Disney's Contemporary Resort

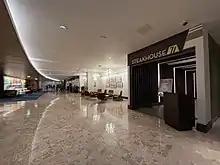
Steakhouse 71, a 2021 addition to the resort and replacement of "The Wave… of American Flavors"

There are several restaurants in Contemporary's main building. California Grill is a full-service dining restaurant located at the top (15th floor) of Contemporary's tower, formerly Top of the World Lounge. A second full-service restaurant, Steakhouse 71, is located on the first floor of the main tower in a space formerly occupied by The Wave...of American Flavors and, before that, the Fiesta Fun Center arcade. Its theming and name are both inspired by the resort's opening year, 1971. Two restaurants, a character buffet (Chef Mickey's) and a quick-service facility (Contempo Café), are located on the Grand Canyon Concourse in the tower's atrium, with coffee bars and lounges located throughout the resort complex.